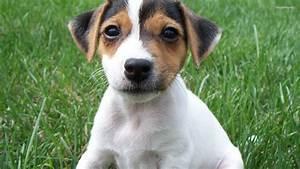
dog